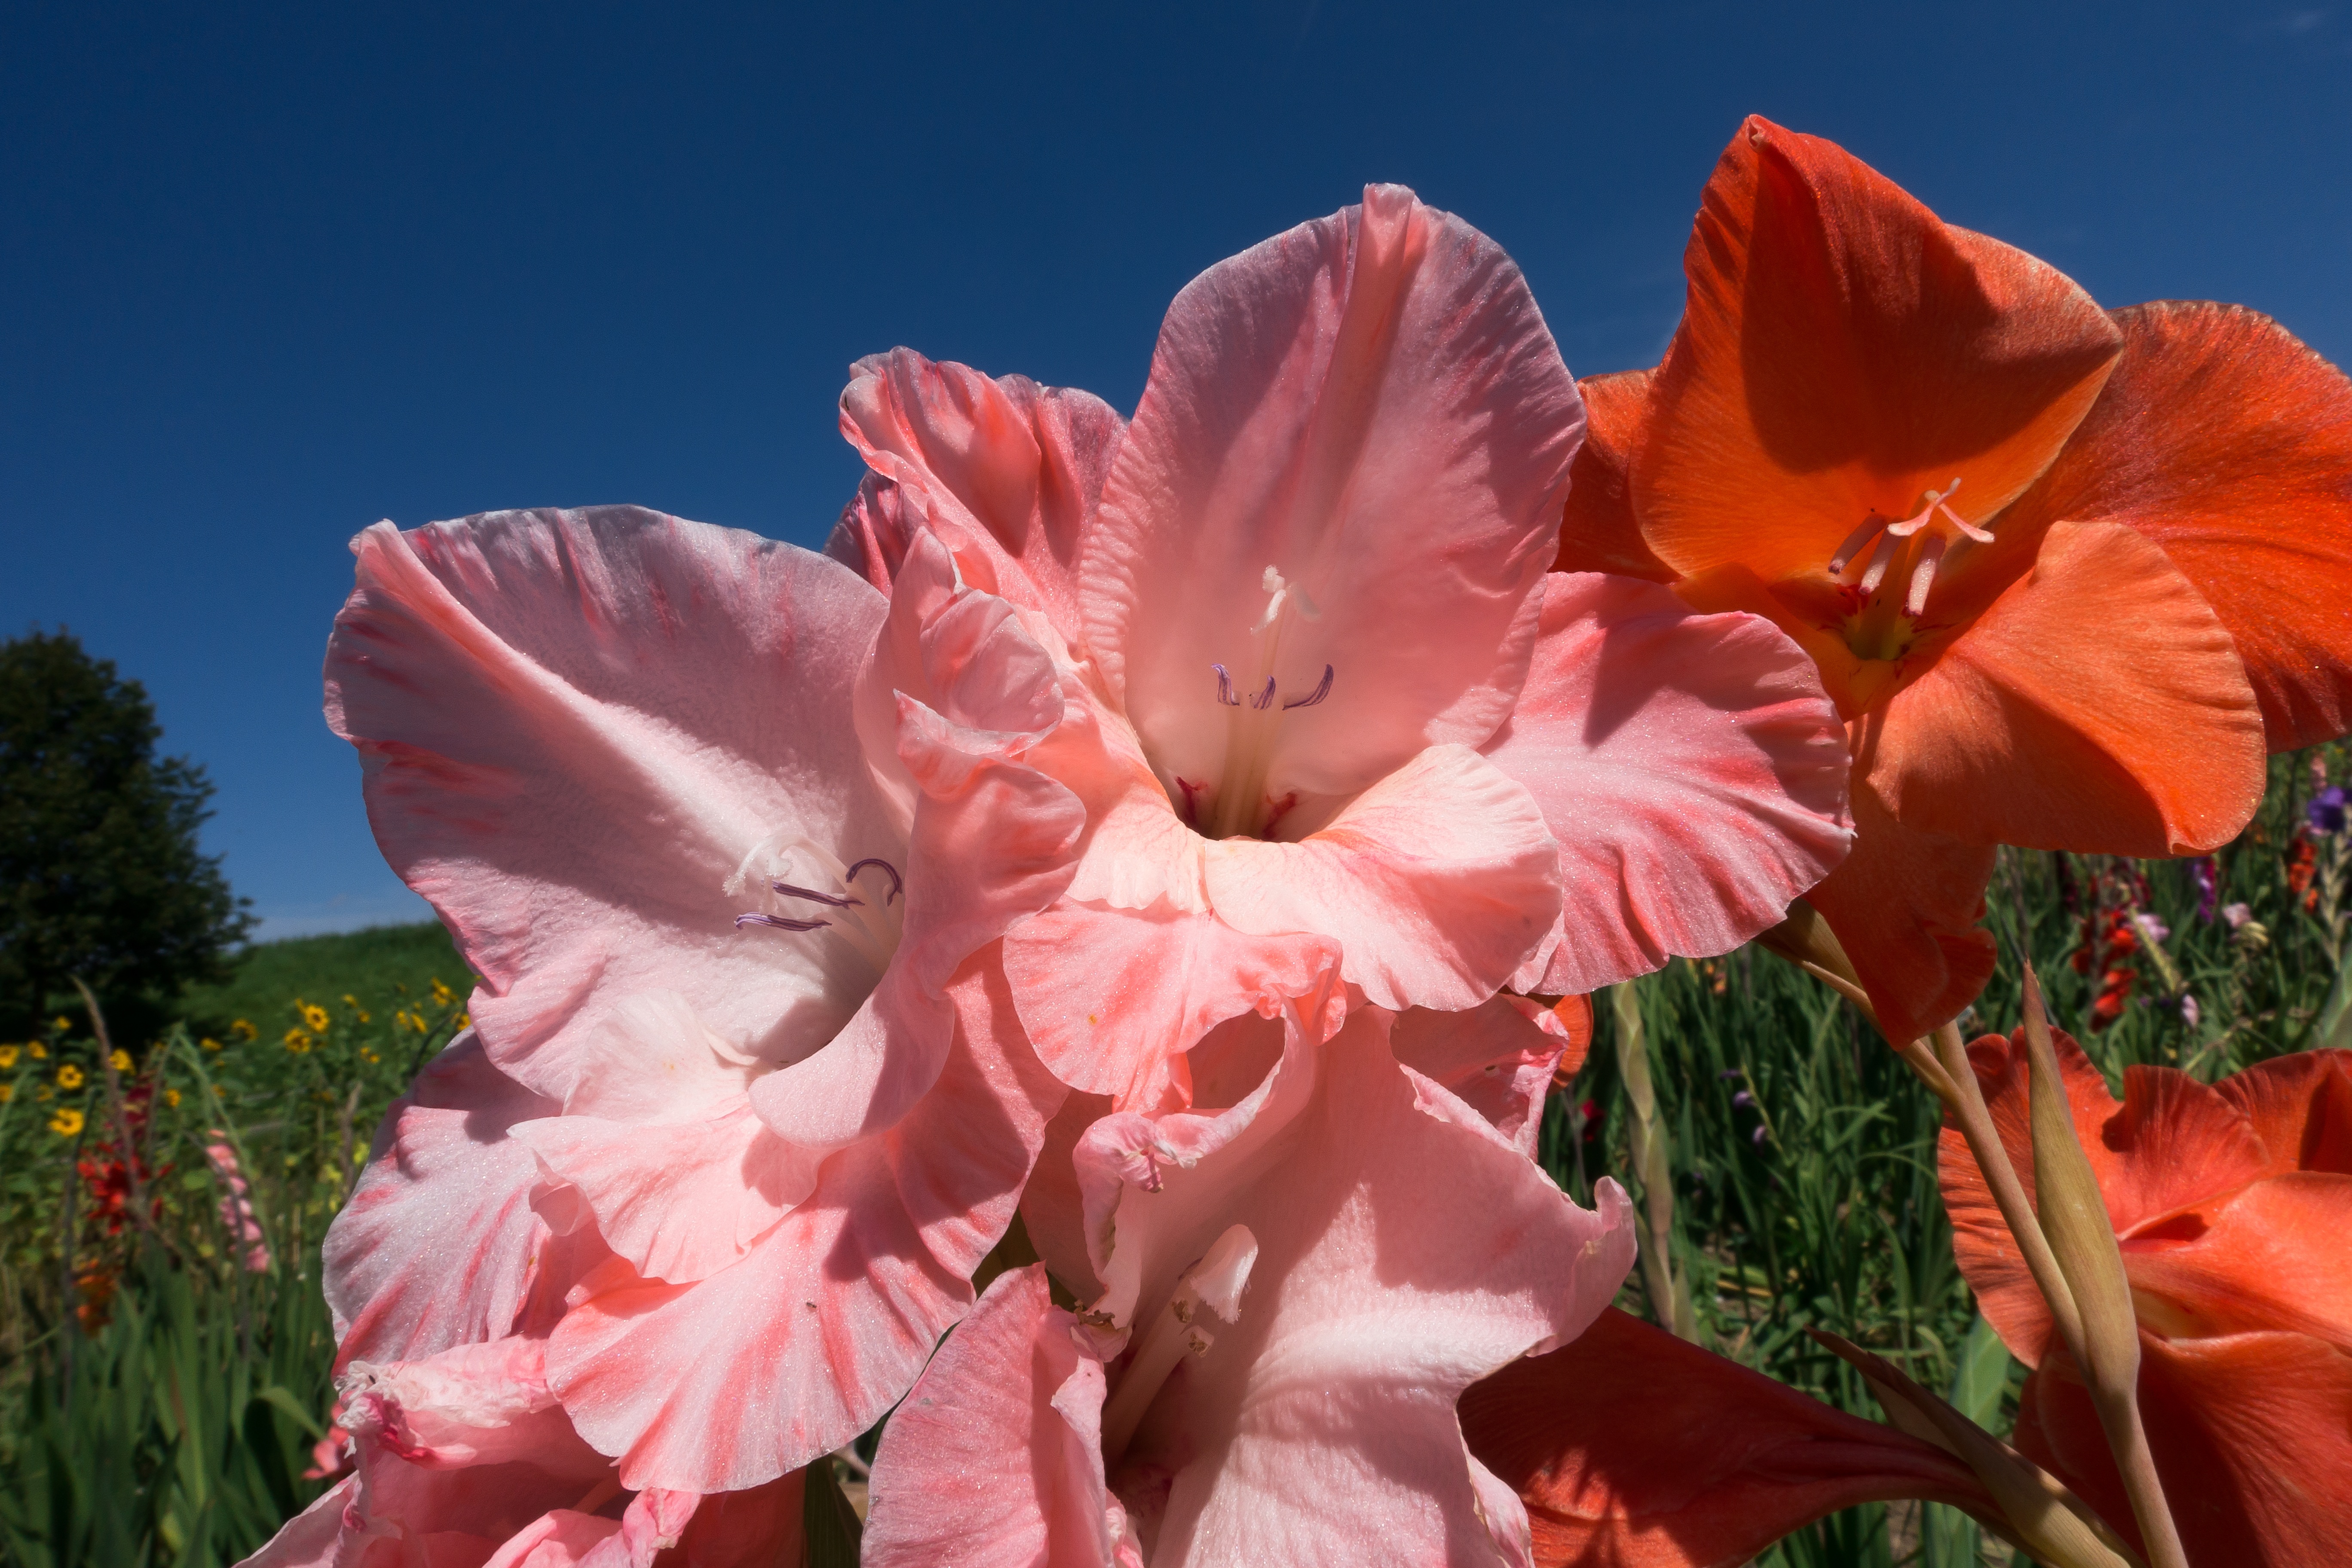
nature, blossom, plant, field, flower, petal, bloom, summer, green, red, blue, pink, flora, tender, gladiolus, schwertliliengewaechs, flowering plant, sword flower, land plant, amaryllis belladonna, iris family